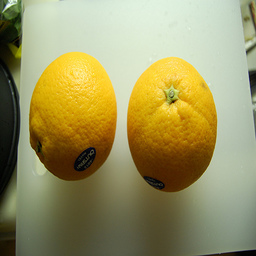
Label: Orange